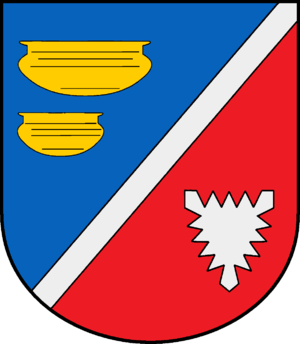
Stolpe (Holsten)
Coat of arms of Stolpe (Holsten)
Stolpe er en by og kommune i det nordlige Tyskland, beliggende i Amt Bokhorst-Wankendorf i den sydvestlige del af Kreis Plön. Kreis Plön ligger i den østlige/centrale del af delstaten Slesvig-Holsten.